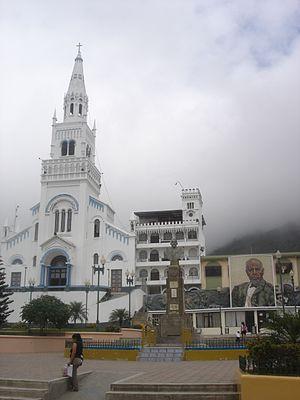
Place principale de Montecristi, Équateur. Buste et portrait d'Eloy Alfaro. Eglise.